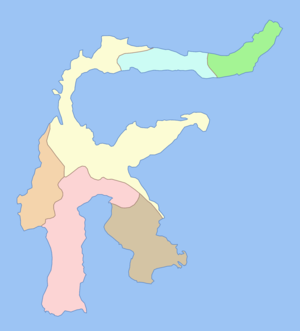
Célèbes est une île du nord de l'Indonésie située à 300 kilomètres à l'est de Bornéo, à 600 kilomètres au sud des Philippines, à 200 kilomètres à l'ouest des Moluques et au nord-est de Java. Avec une superficie de 189 035 km², c'est la quatrième plus grande île du pays mais elle ne représente que 7 % de la population. Le relief, plutôt accidenté, est principalement recouvert de forêt tropicale. Le point culminant de l'île est le mont Rantemario avec 3 478 mètres d'altitude.